Littleton Groom

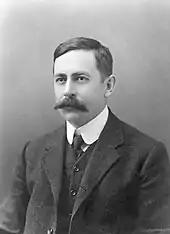
Groom c. 1910

In July 1905, Deakin replaced Reid as prime minister and appointed Groom as Minister for Home Affairs in the new ministry. His department had a number of responsibilities, including oversight of the Commonwealth Public Service, public works, federal elections, and the siting of the national capital. Although relatively young and inexperienced, he was one of the few Queenslanders considered suitable by Deakin and was also ideologically close to the ALP upon whose support the government depended.